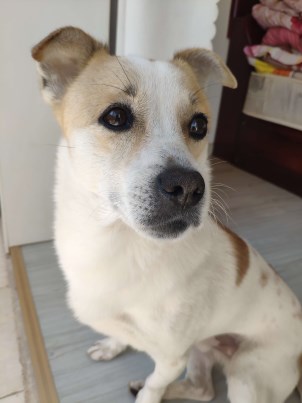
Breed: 3336-n000121-chinese_rural_dog